Bendor Island

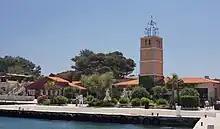
At the Bendor island

The island has a main hotel, the Hotel Delos, five restaurants, an artists village, boutiques, an art gallery and two museums: the Universal Exposition of Wines and Spirits ("Exposition Universelle des Vins et Spiritueux", EUVS) and the Museum of Ricard Advertising Objects. Both museums were built by Ricard, admittance is free, but they are open during July and August only.